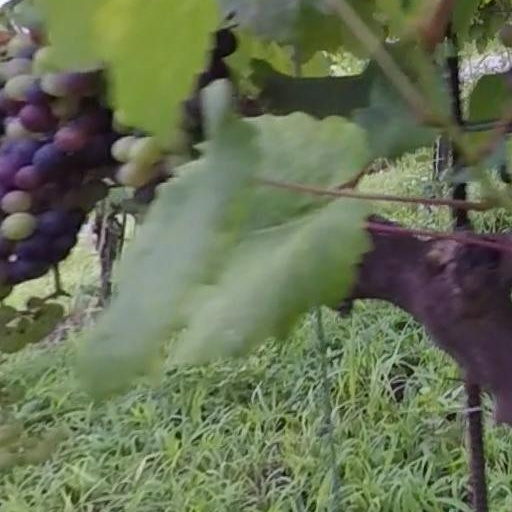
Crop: grape